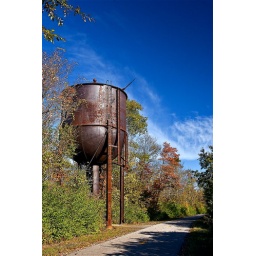
photo of decommisioned water tower by Scott Evers, Edwardsville, Illinois